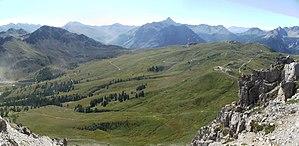
Sources de la Durance
La Durance est une rivière du sud-est de la France se jetant dans le Rhône, dont elle est le deuxième affluent après la Saône pour la longueur et le troisième après la Saône et l’Isère pour le débit. Longue de 323,8 km, la Durance est la plus importante rivière de Provence.